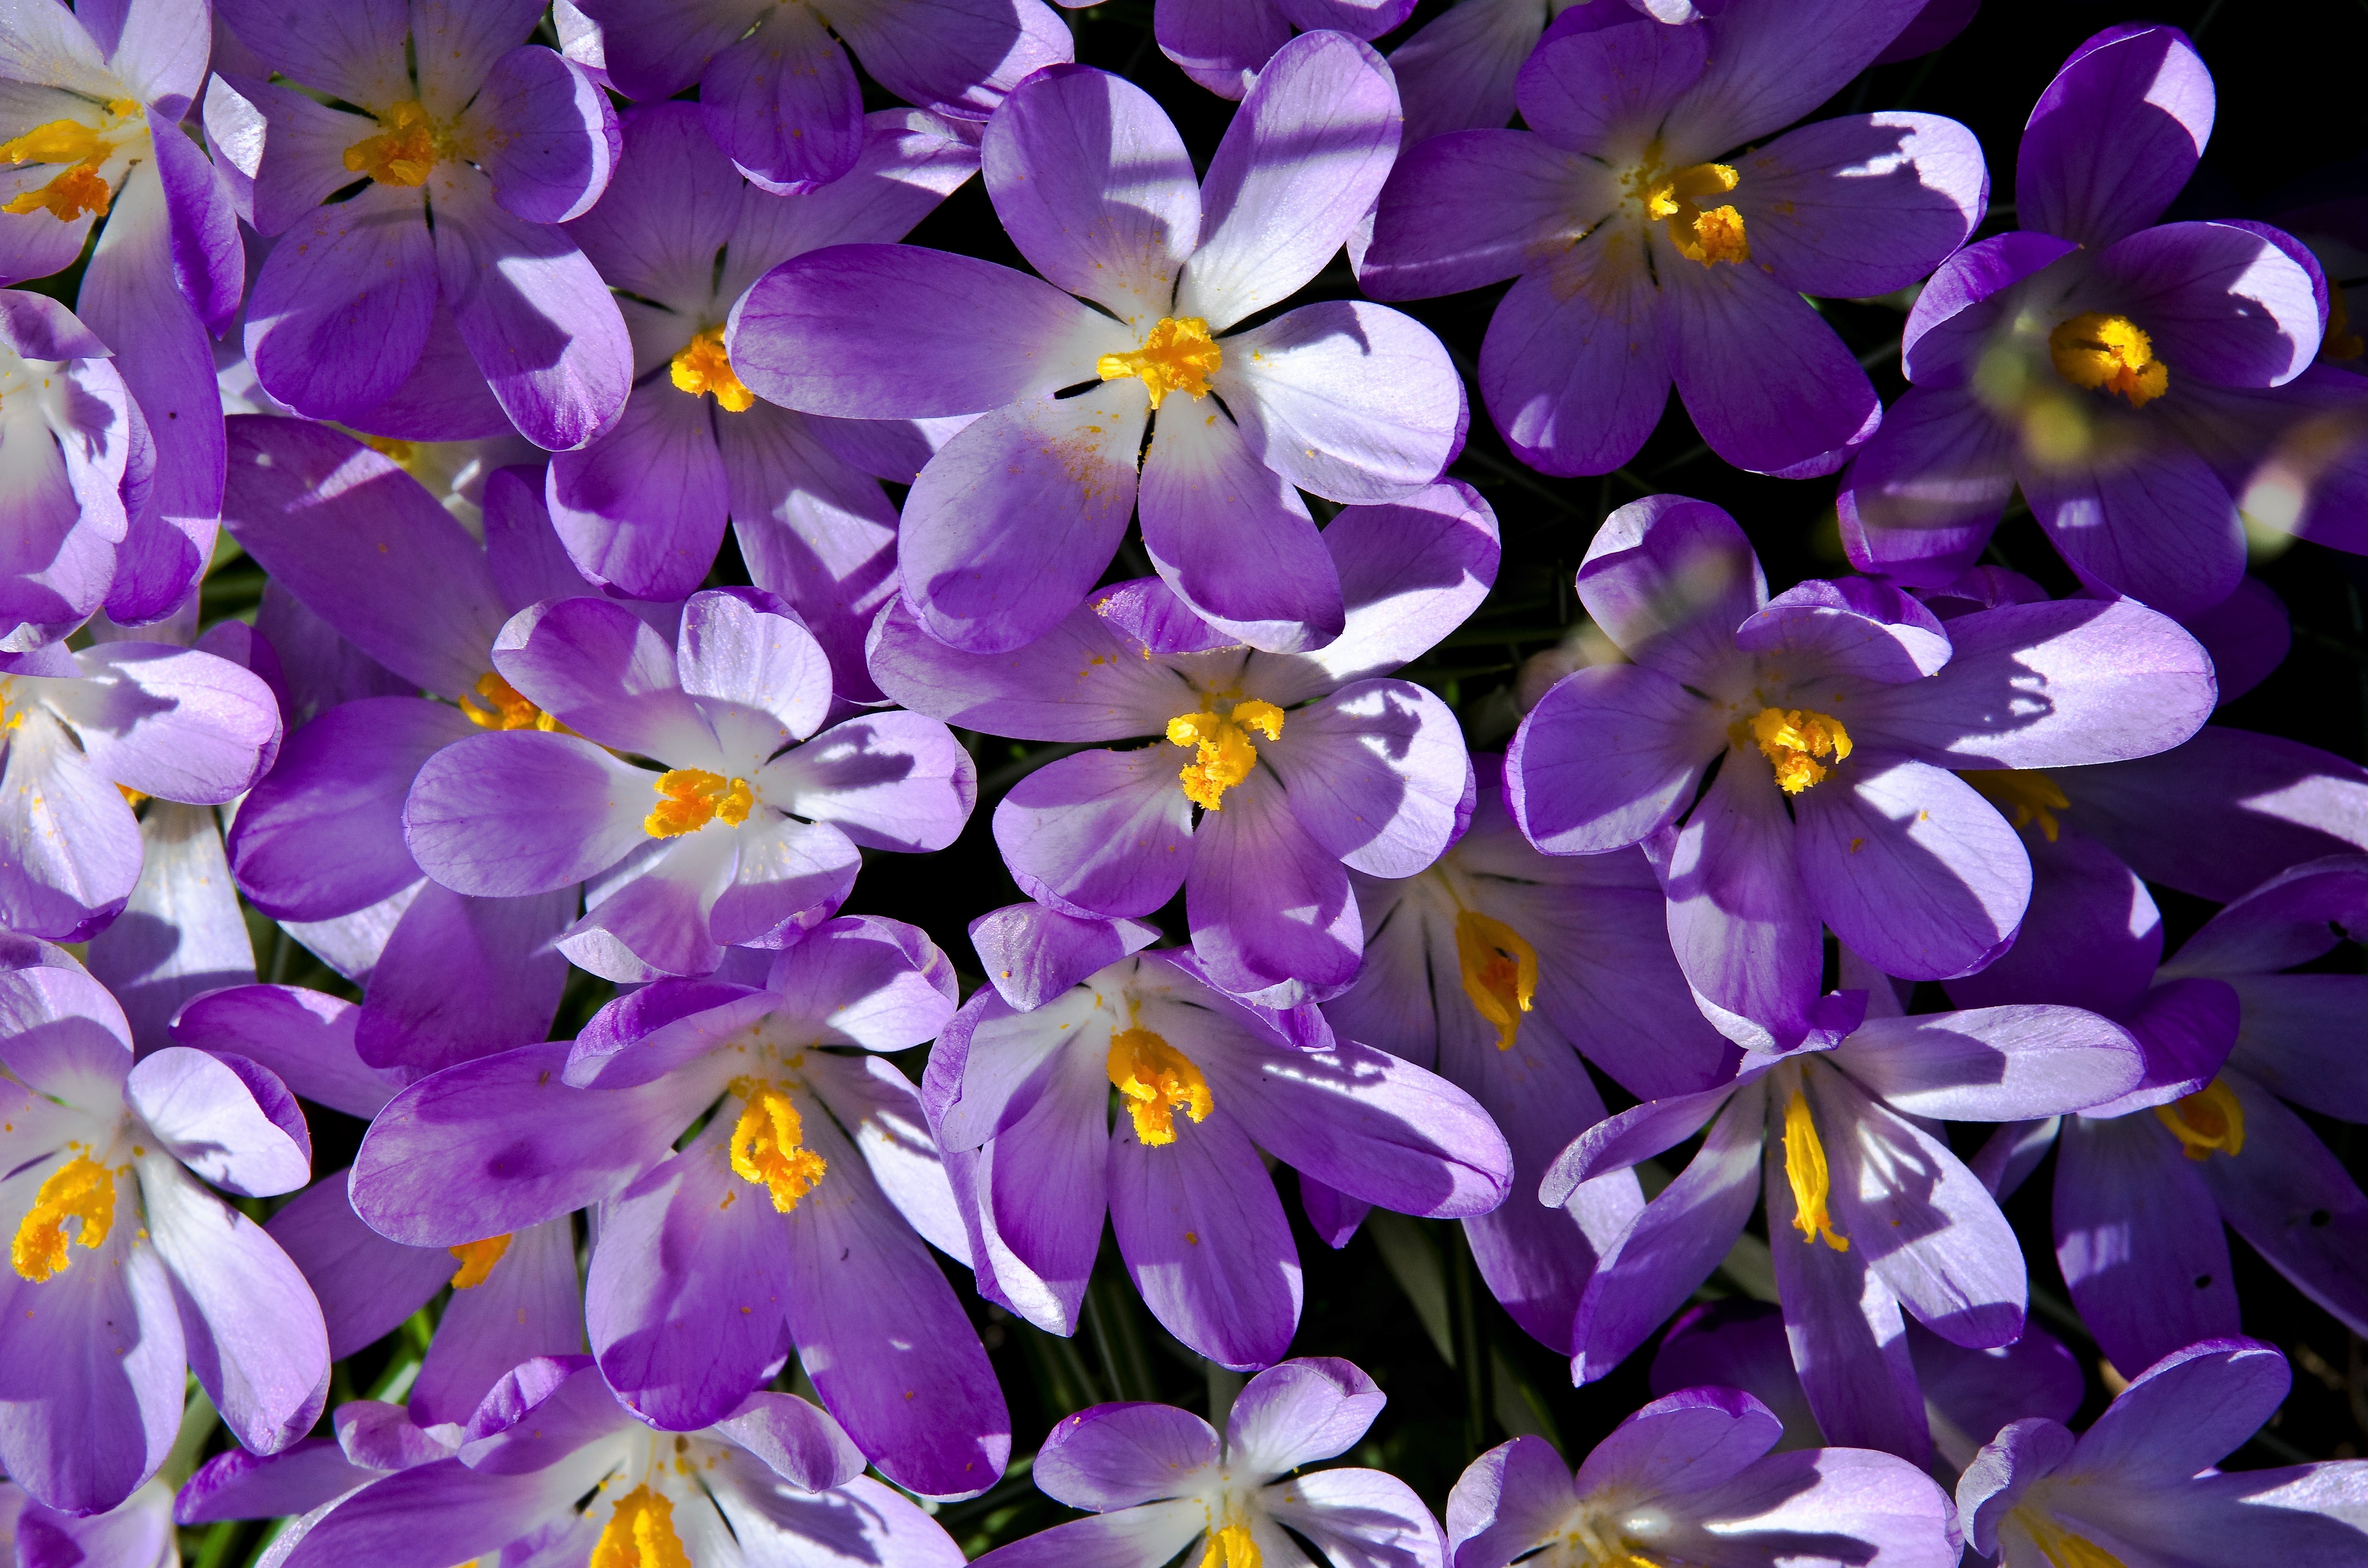
blossom, plant, flower, purple, petal, bloom, spring, flora, crocus, spring flower, flowering plant, land plant, violet family, iris family